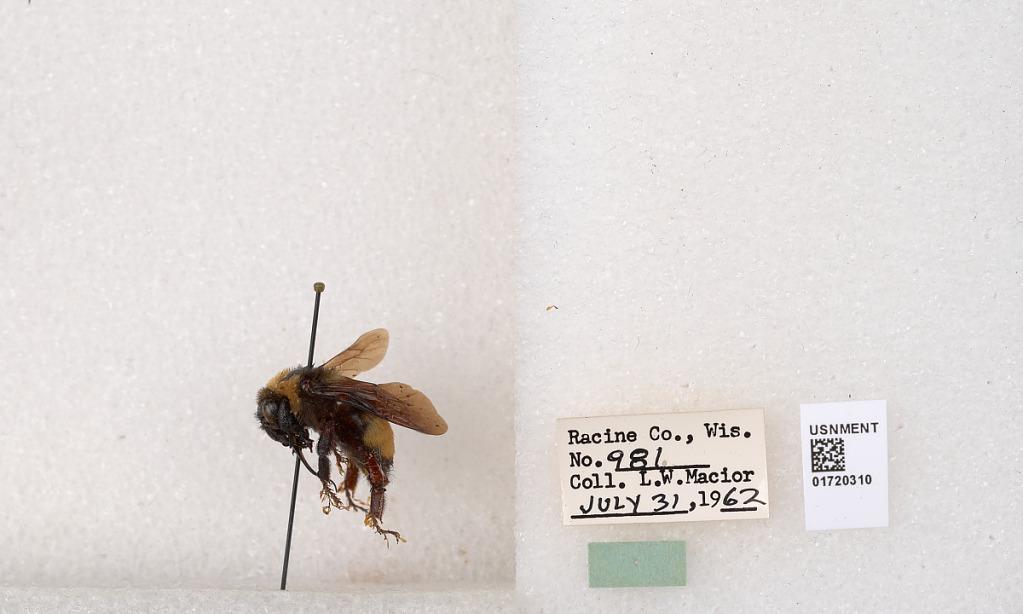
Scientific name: Bombus (Bombus) nevadensis auricormus
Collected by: L. Macior
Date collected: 1962-7-31
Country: United States
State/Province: Wisconsin
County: Racine
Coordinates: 42.7299, -87.8123